Circle K

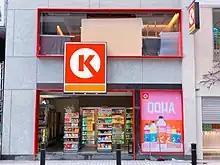
A Circle K located in Causeway Bay, Hong Kong

The Circle K brand entered the Canadian market in 2008, in connection with Couche-Tard's acquisition of Irving Oil's convenience store network. By 2019, more than 800 Mac's branded stores had been rebranded to Circle K throughout central and western Canada.